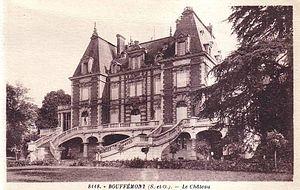
Le Château de Bouffémont (Val-d'Oise), ancienne propriété de la Marquise de Preignes et du Baron Empain.
Empain est un nom propre utilisé comme patronyme et toponyme.
Cet article recense de manière non exhaustive les châteaux, maisons fortes, mottes castrales, situés dans le département français du Val-d'Oise. Il est fait état des inscriptions et classements au titre des monuments historiques.
Bouffémont est une commune française située dans le département du Val-d'Oise en région Île-de-France, située à l'orée de la forêt de Montmorency, et à environ 25 km au nord de Paris.